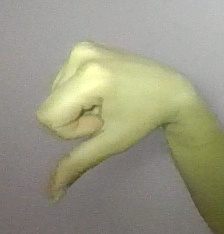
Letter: waw